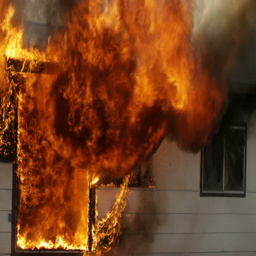
house on fire burning during a controlled burn